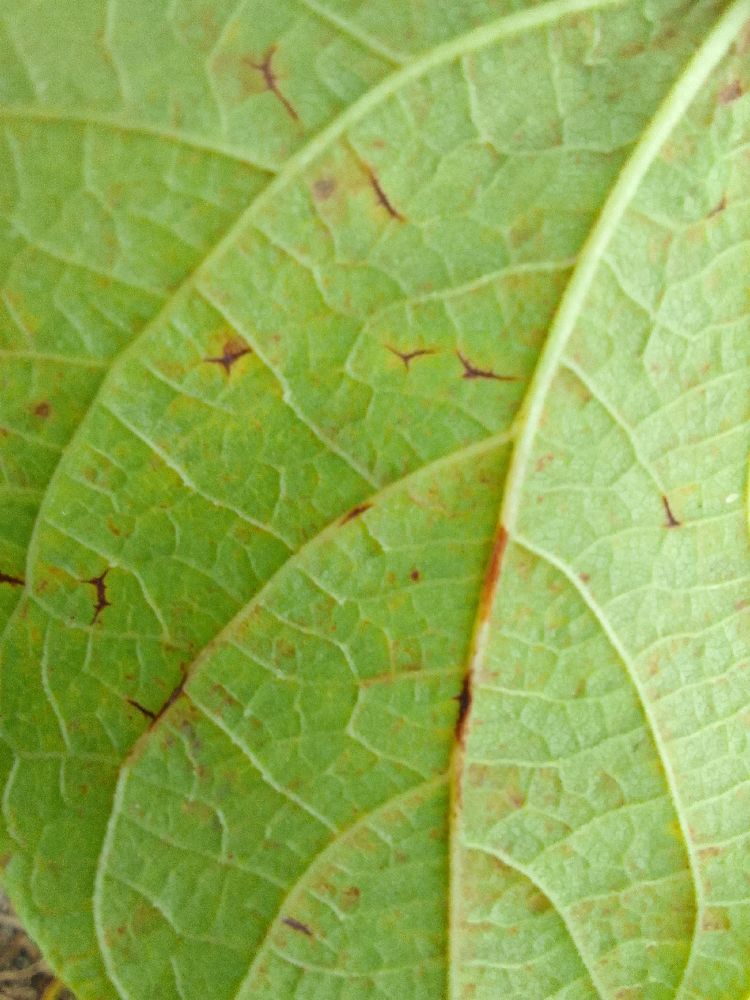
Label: anthracnose